Mars Needs Women

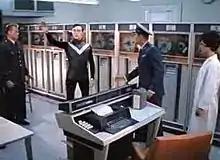
Using their "transponder" ["sic"], Dop, the Martian leader, wearing a poor-fitting skin diver's wet suit, materializes in the Space Center, attempting to explain his mission on Earth.

Buchanan was making low budget films for AIP. He said he might've rejected an idea that AlP had and told them to call him back in an hour. "With Mars, I called Jim Nicholson with the opening. 'We get this signal from outer space... What is it, Mr. Nicholson, what is it?'. And I said, 'Mars Needs Women!' He said, 'When can you start?' It was almost like a fond throwback to the days at Columbia, when they'd just trust someone with a project. We had a low-budget profile like an old Hawks movie. I don't put myself in the same class, but I do admire them and know how they worked with their bosses".